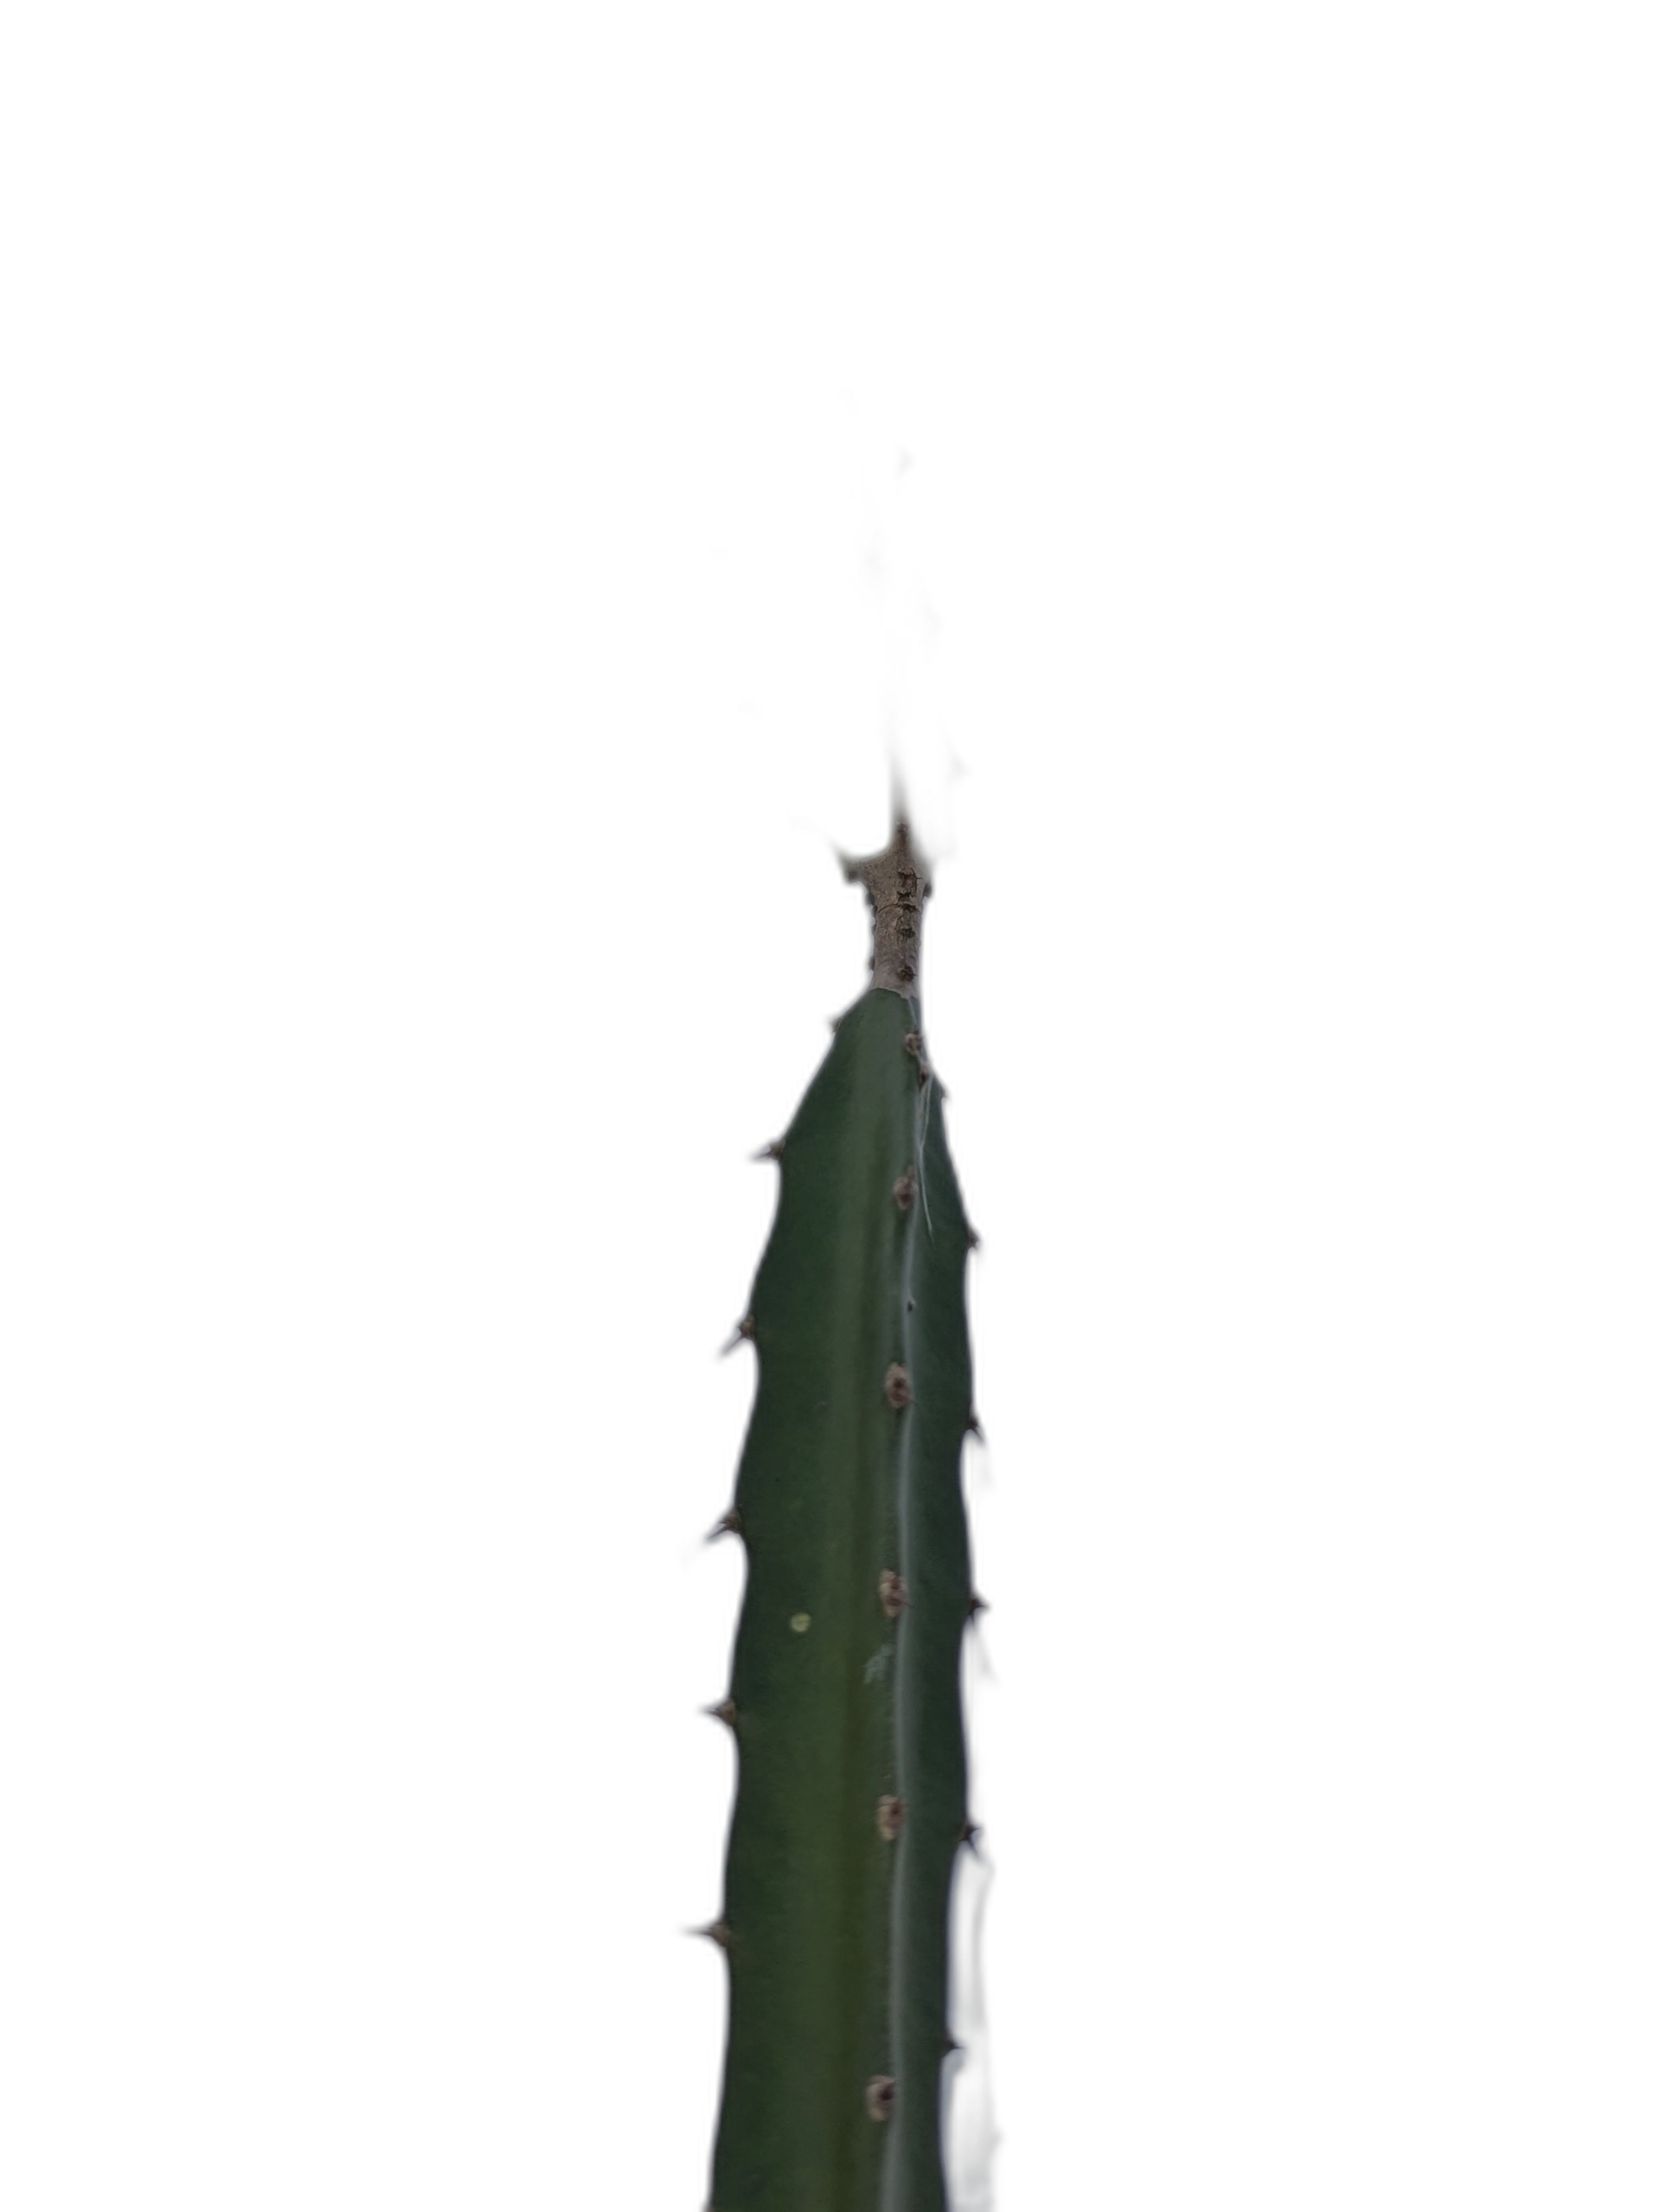
Label: Good leaf